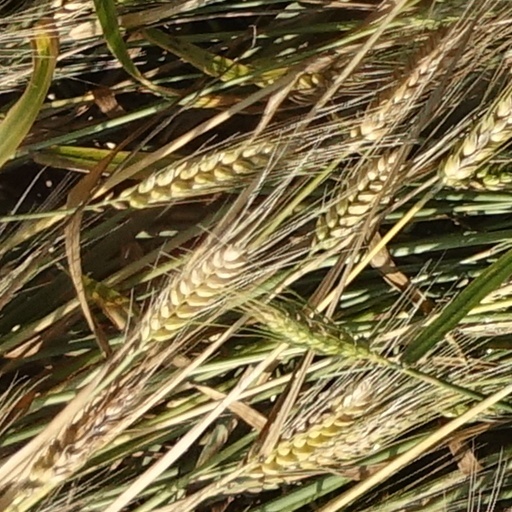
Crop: wheat